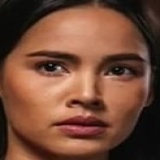
diễn viên Yaya